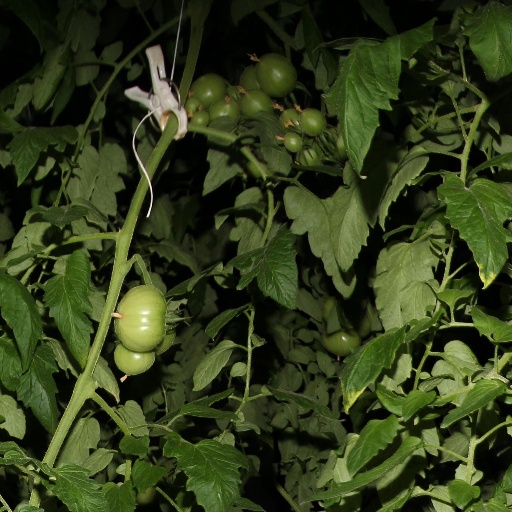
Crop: tomato